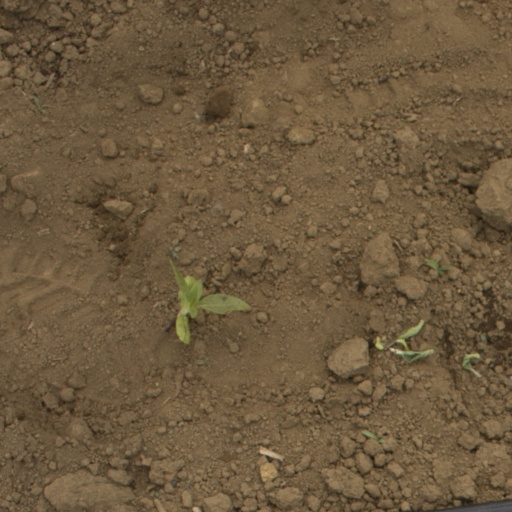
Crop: Jerusalem artichoke